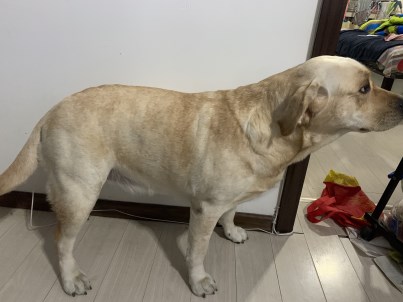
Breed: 3580-n000122-Labrador_retriever